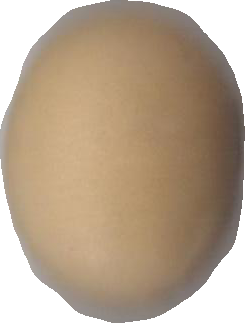
Variety: Dega